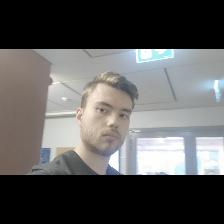
Label: Human